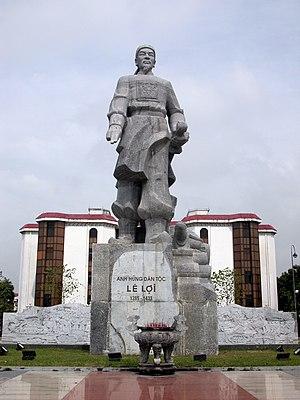
La liste des épées légendaires recense les épées qui ont été assez fameuses pour qu’on leur ait attribué des noms propres que les légendes, mythologies ou textes religieux ont conservés.
Lê Lợi, connu par la suite sous son nom de reigne en tant qu'Empereur Lê Thái Tổ, est né le 10 septembre 1385 dans la province de Thanh Hoa et mort le 5 septembre 1433. Fondateur de la dynastie des Lê postérieurs, il régna sur le Đại Việt de 1428 à 1433. Lê Lợi est un héros national au vietnam du fait de sa lutte pour repousser les envahisseurs chinois et son travail de reconstruction du pays.